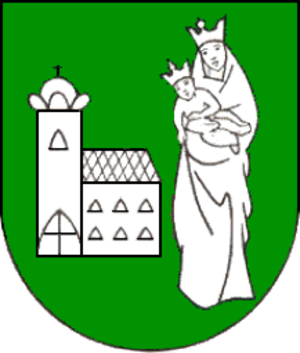
Nové Mesto nad Váhom
Nové Mesto nad Váhom er en by i det vestlige Slovakiet. Byen ligger i regionen Trenčín, ved bredden af floden Váh. Den ligger kun 110 kilometer fra den slovakiske hovedstad Bratislava. Byen har et areal på 32,58 km² og en befolkning på 20.066 indbyggere.